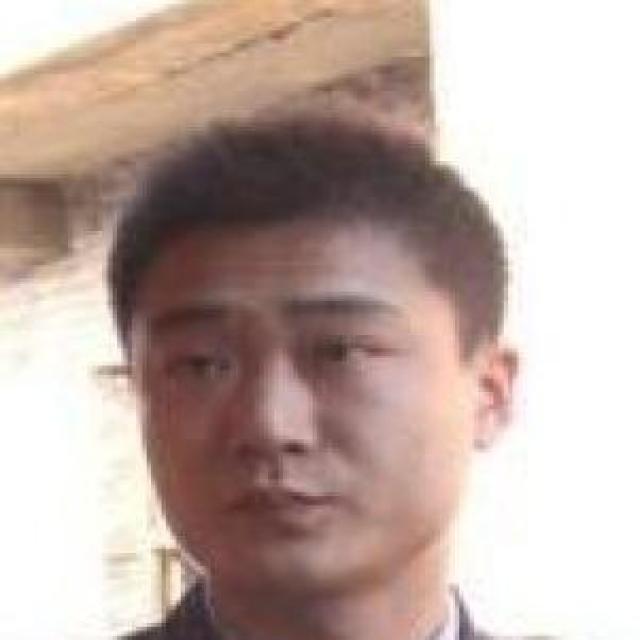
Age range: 21-44